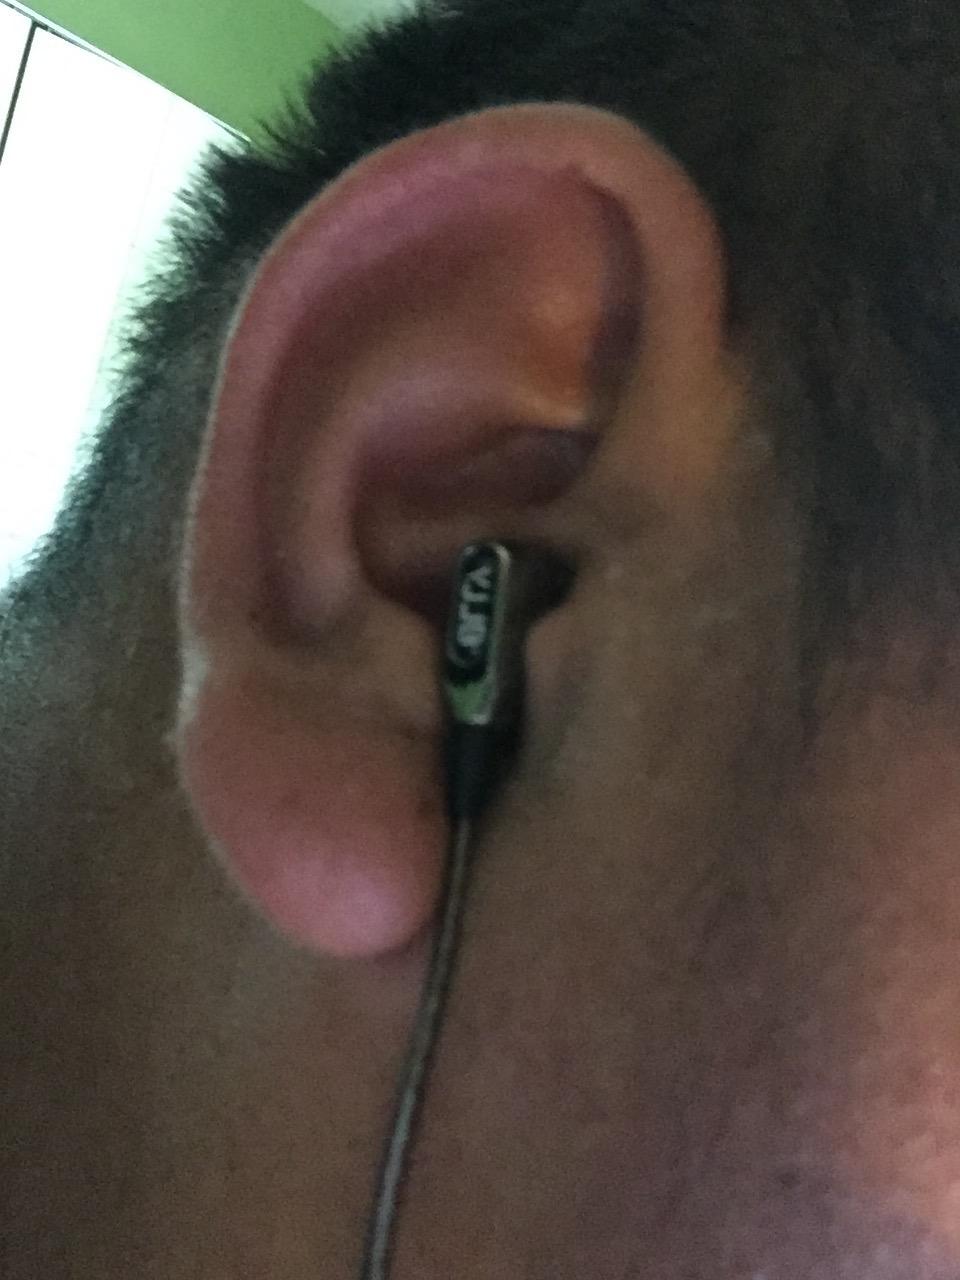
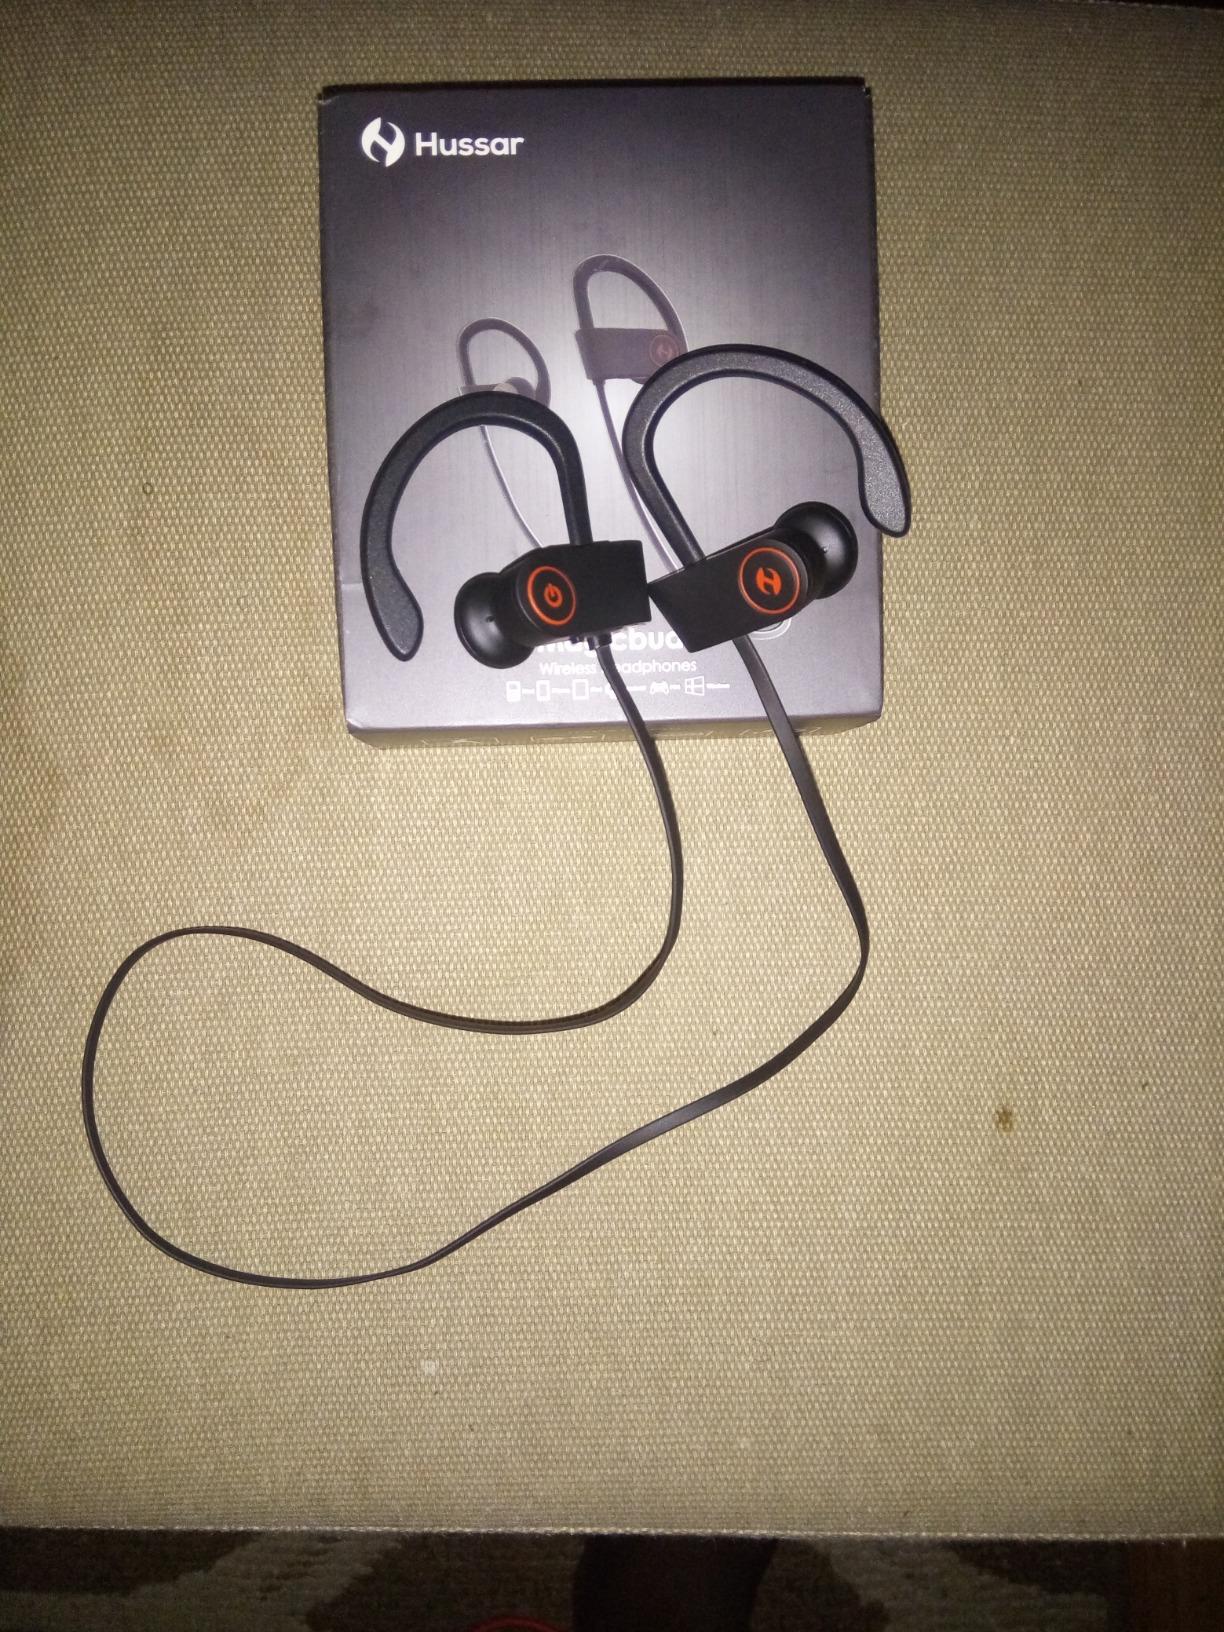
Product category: headphones
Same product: no